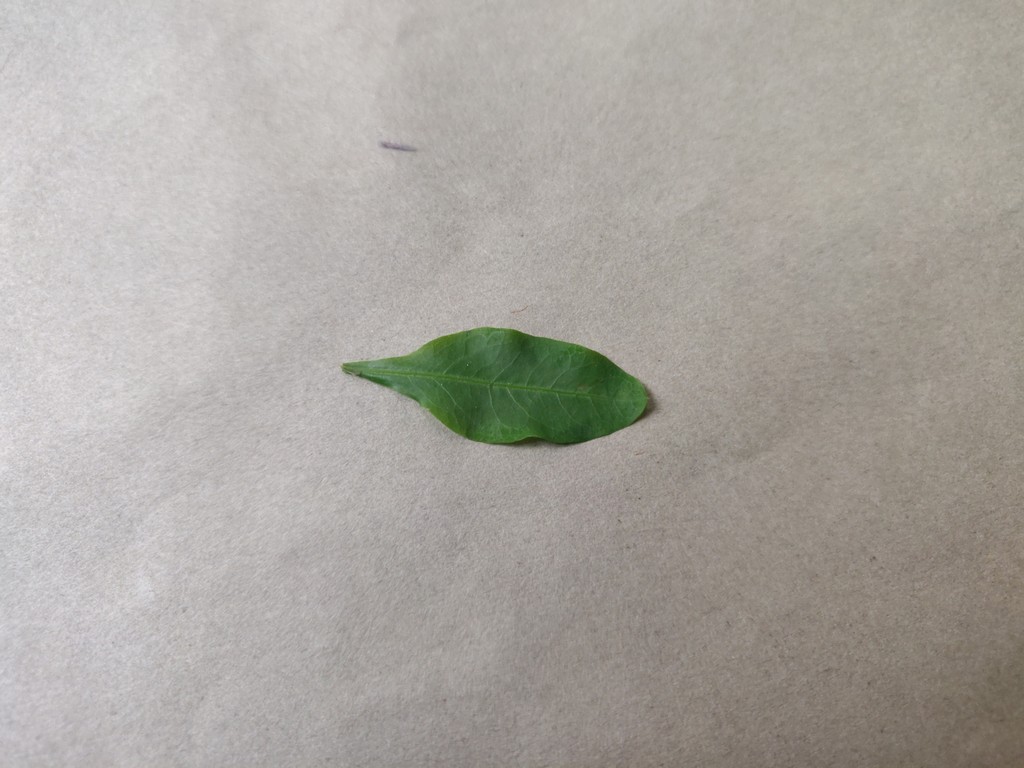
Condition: Healthy
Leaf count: single
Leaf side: front